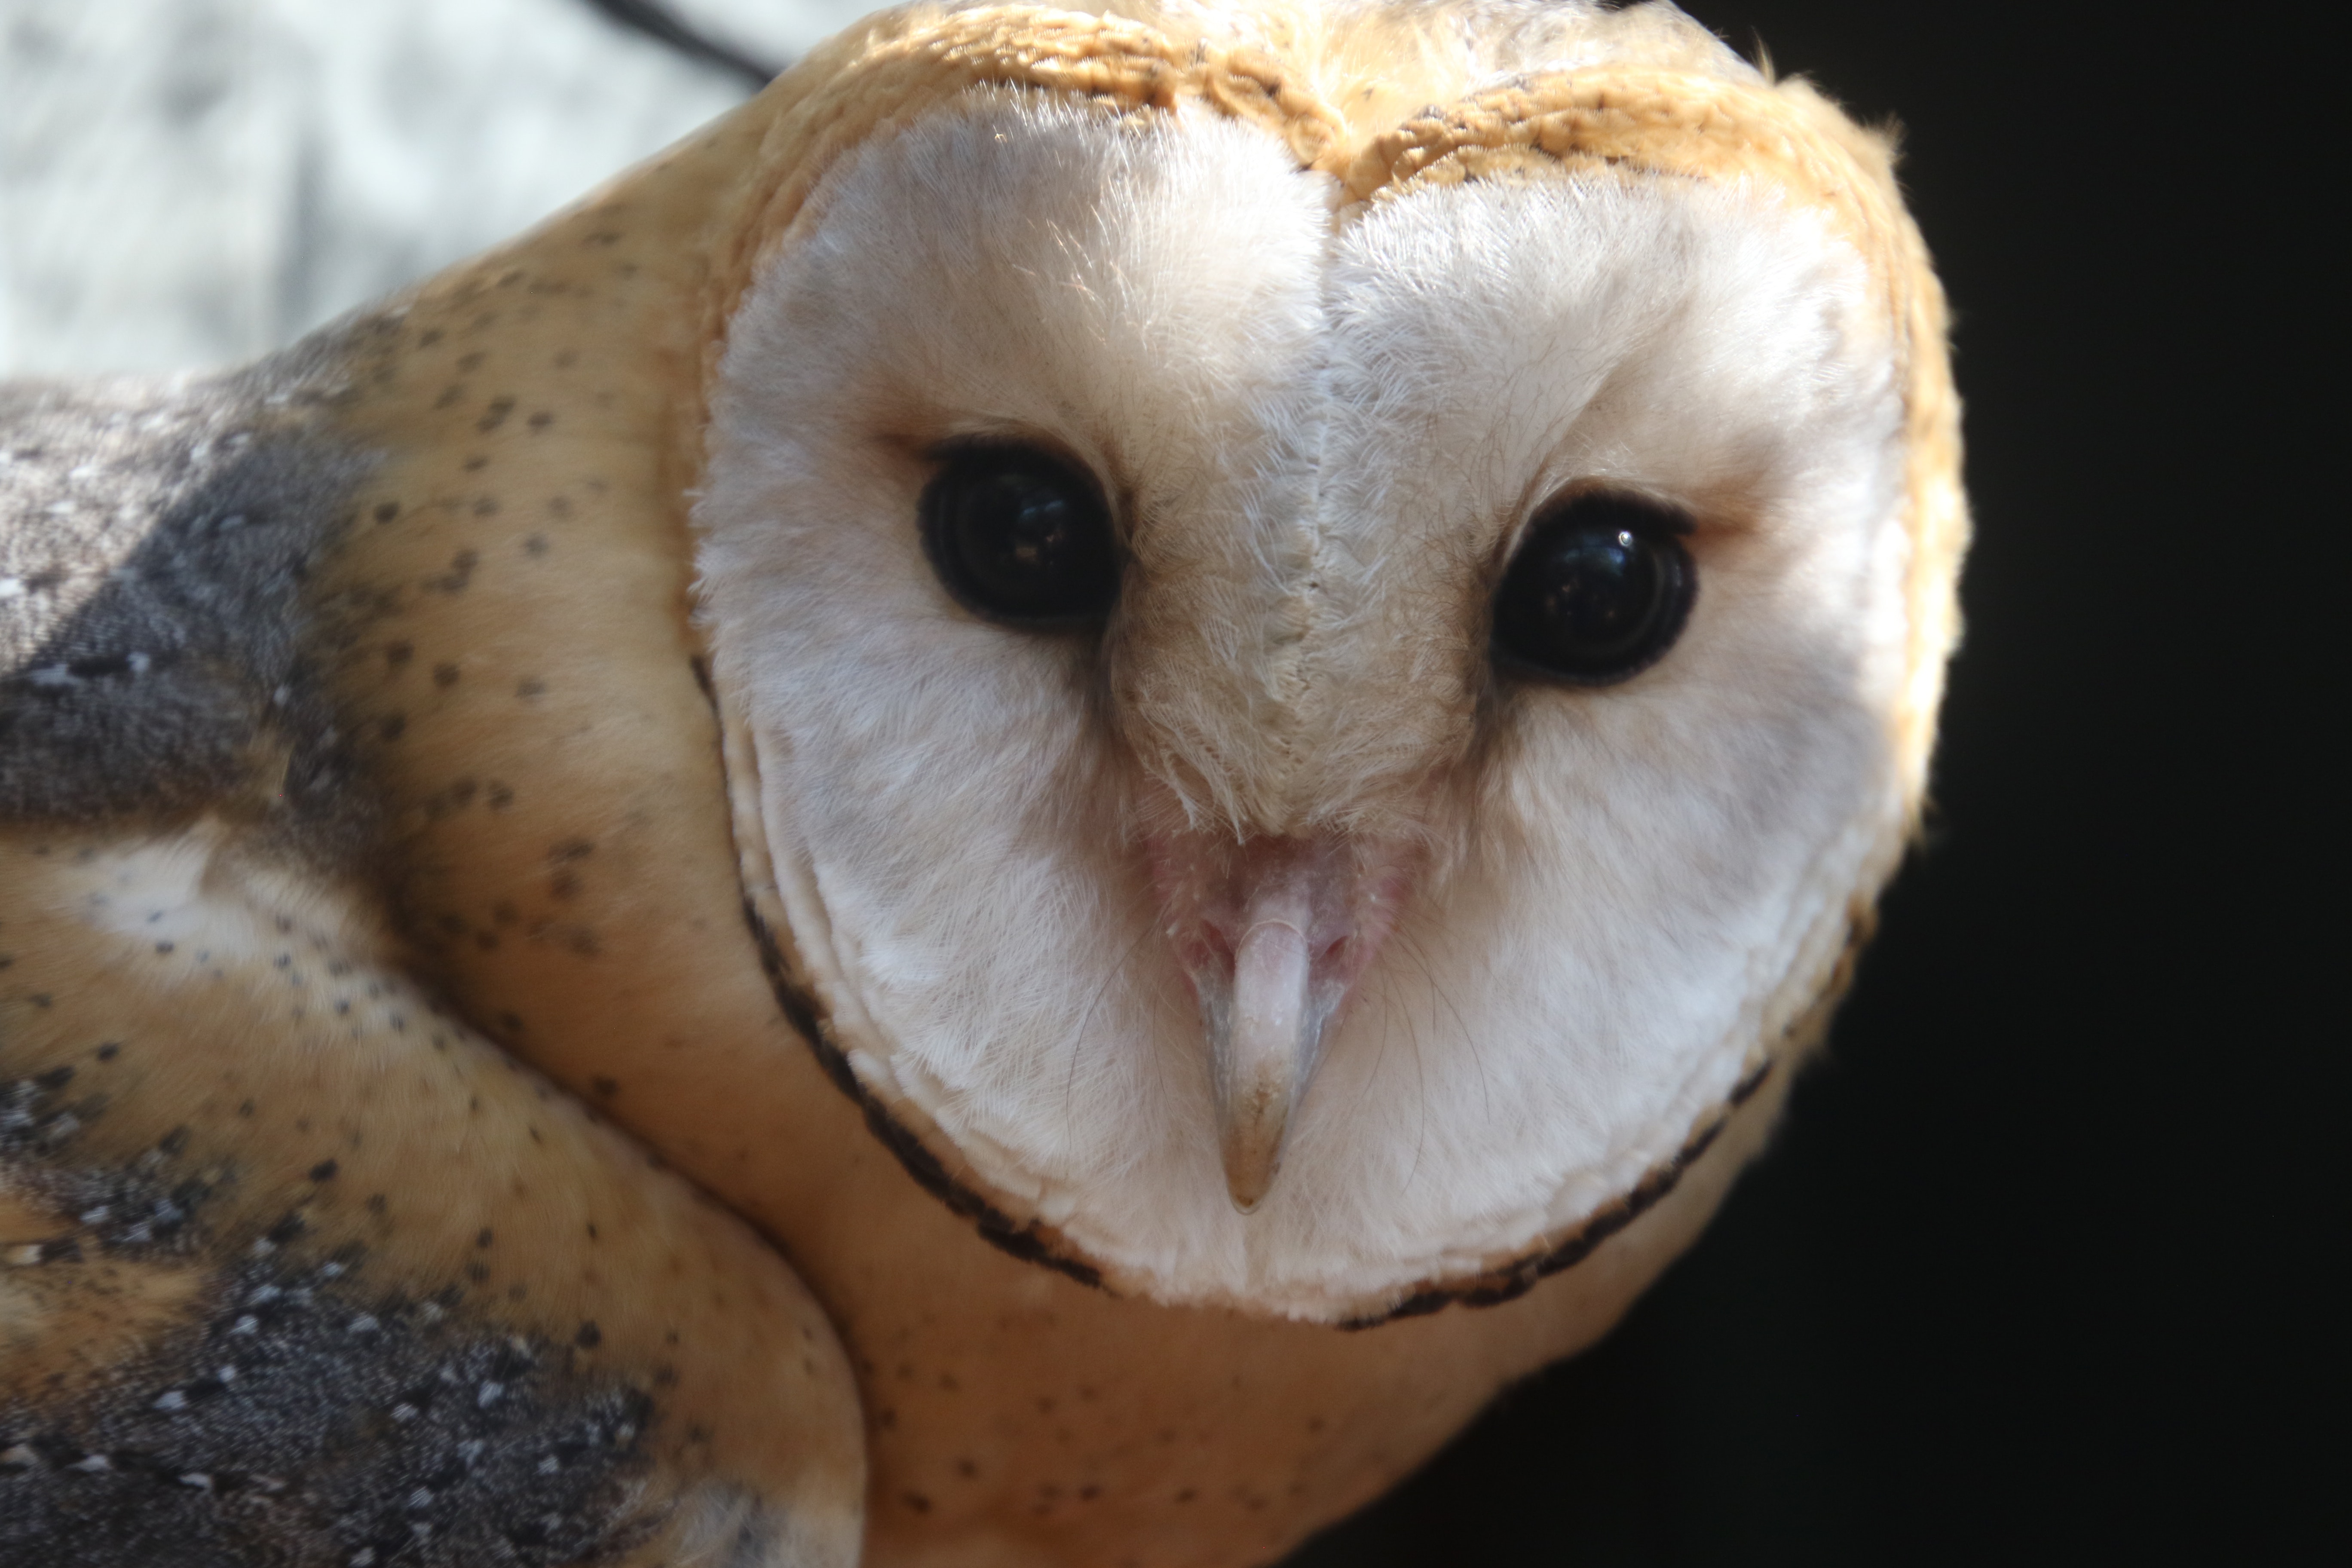
barn owl, bird, owl, bird of prey, close up, beak, wildlife